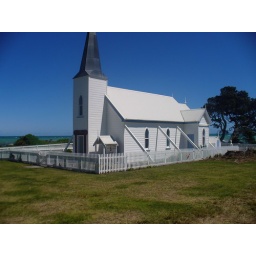
A really beautiful church out on the east cape, a perfect day not a cloud in the sky and roasting.